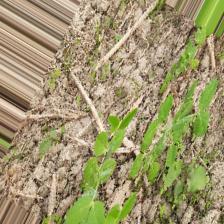
Label: Normal